Richard Wright (author)

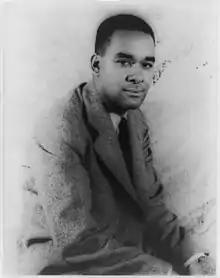
Wright in a 1939 photograph by Carl Van Vechten

Richard Nathaniel Wright (September 4, 1908 – November 28, 1960) was an American author of novels, short stories, poems, and non-fiction. Much of his literature concerns racial themes, especially related to the plight of African Americans during the late 19th to mid 20th centuries suffering discrimination and violence. His best known works include the novella collection "Uncle Tom's Children" (1938), the novel "Native Son" (1940), and the memoir "Black Boy" (1945). Literary critics believe his work helped change race relations in the United States in the mid-20th century.